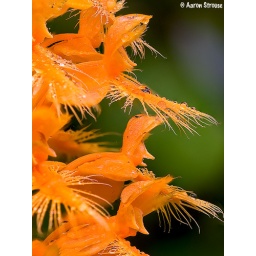
little yellow birds in flight